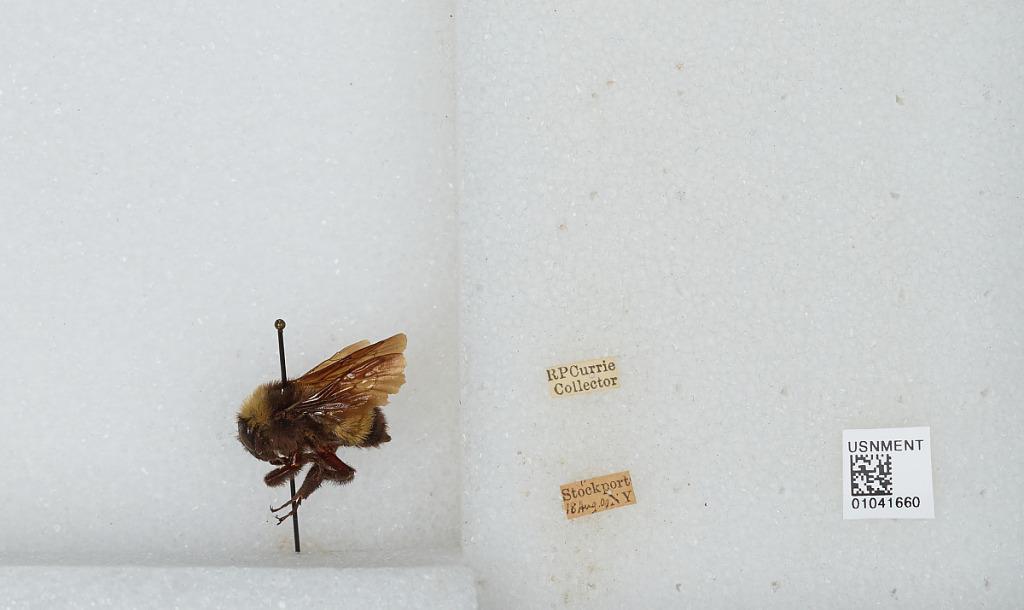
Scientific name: Bombus sp.
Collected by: R. Currie
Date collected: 1900-8-18
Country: United States
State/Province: New York
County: Columbia
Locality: Stockport
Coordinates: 42.3095, -73.7462